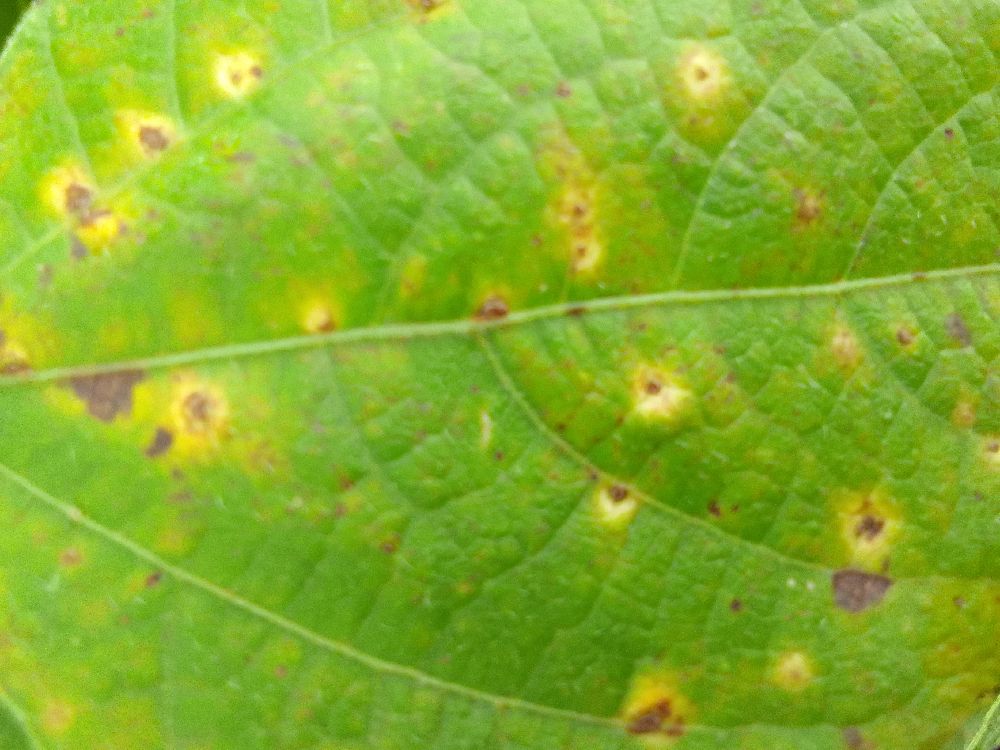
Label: rust